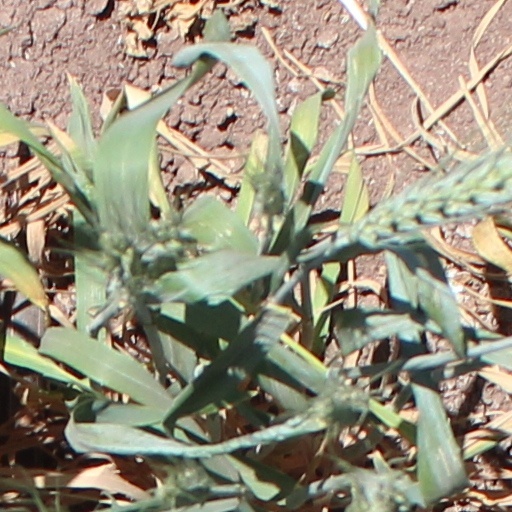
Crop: wheat